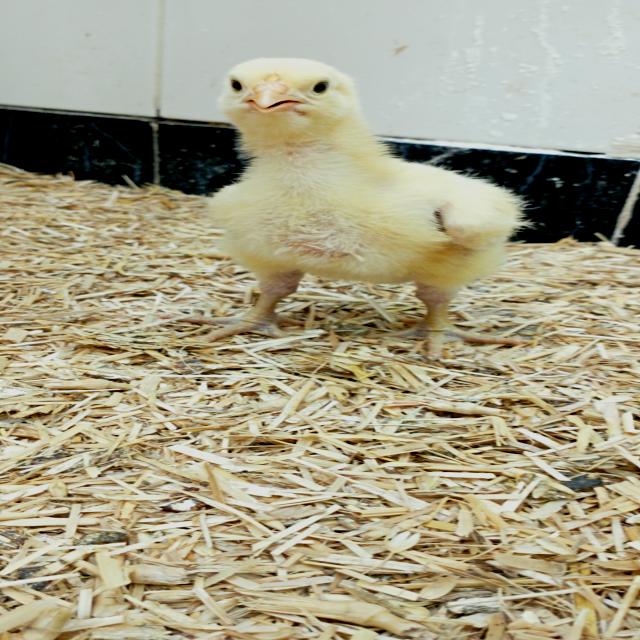
Weight: 190 g